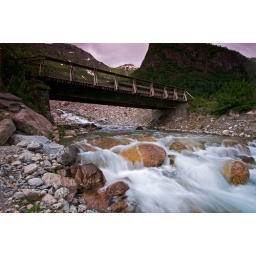
bridge over troubled water